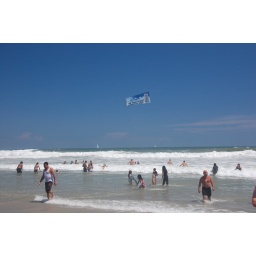
Beer Ad floating in the blue sky